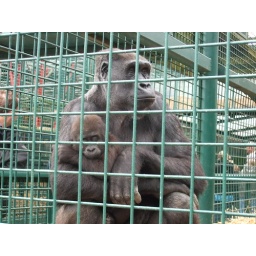
Nice female Western Lowland Gorilla with her cute baby in her arms at Howletts.